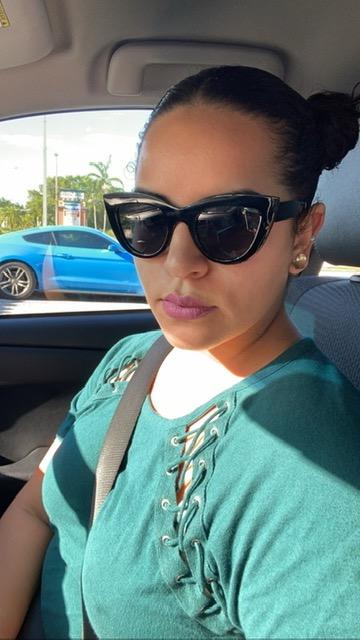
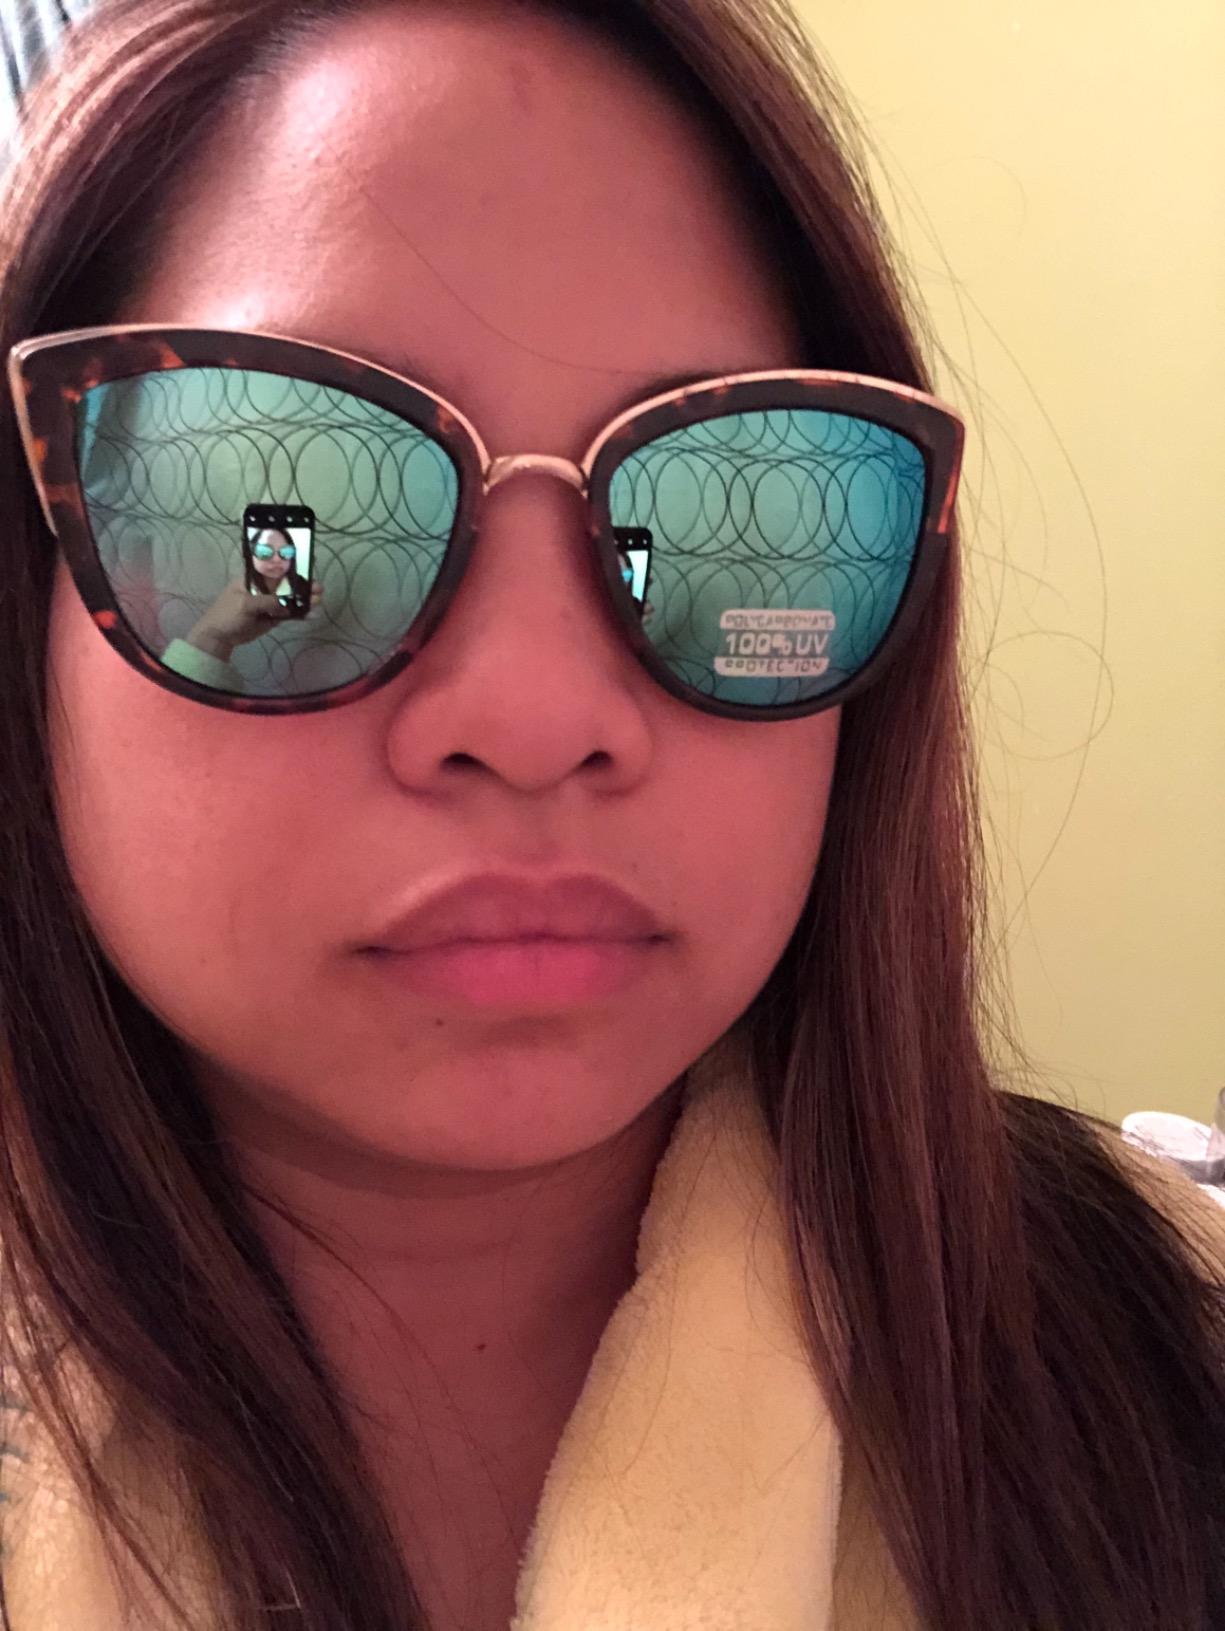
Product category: accessories_sunglasses
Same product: no